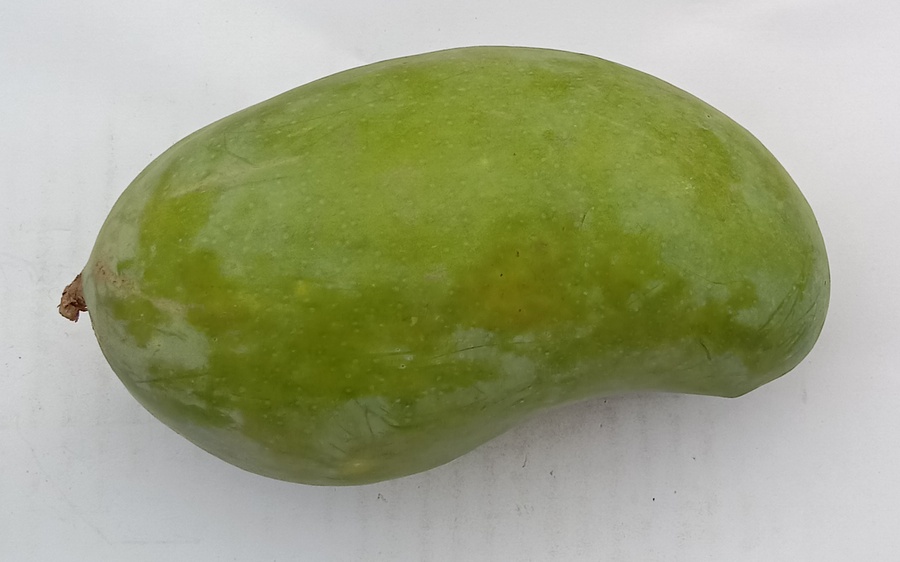
Mango variety: Sindhri